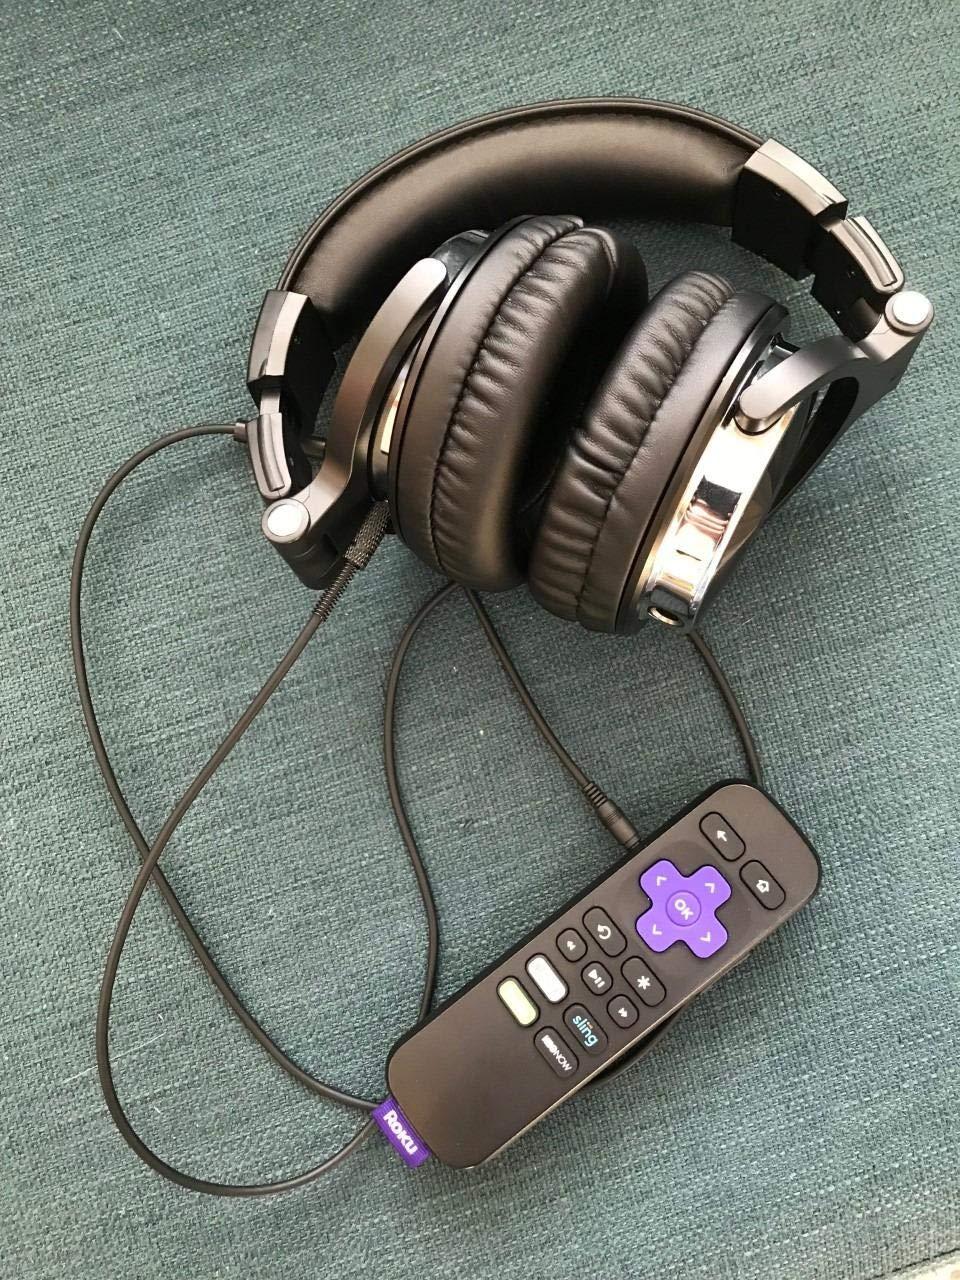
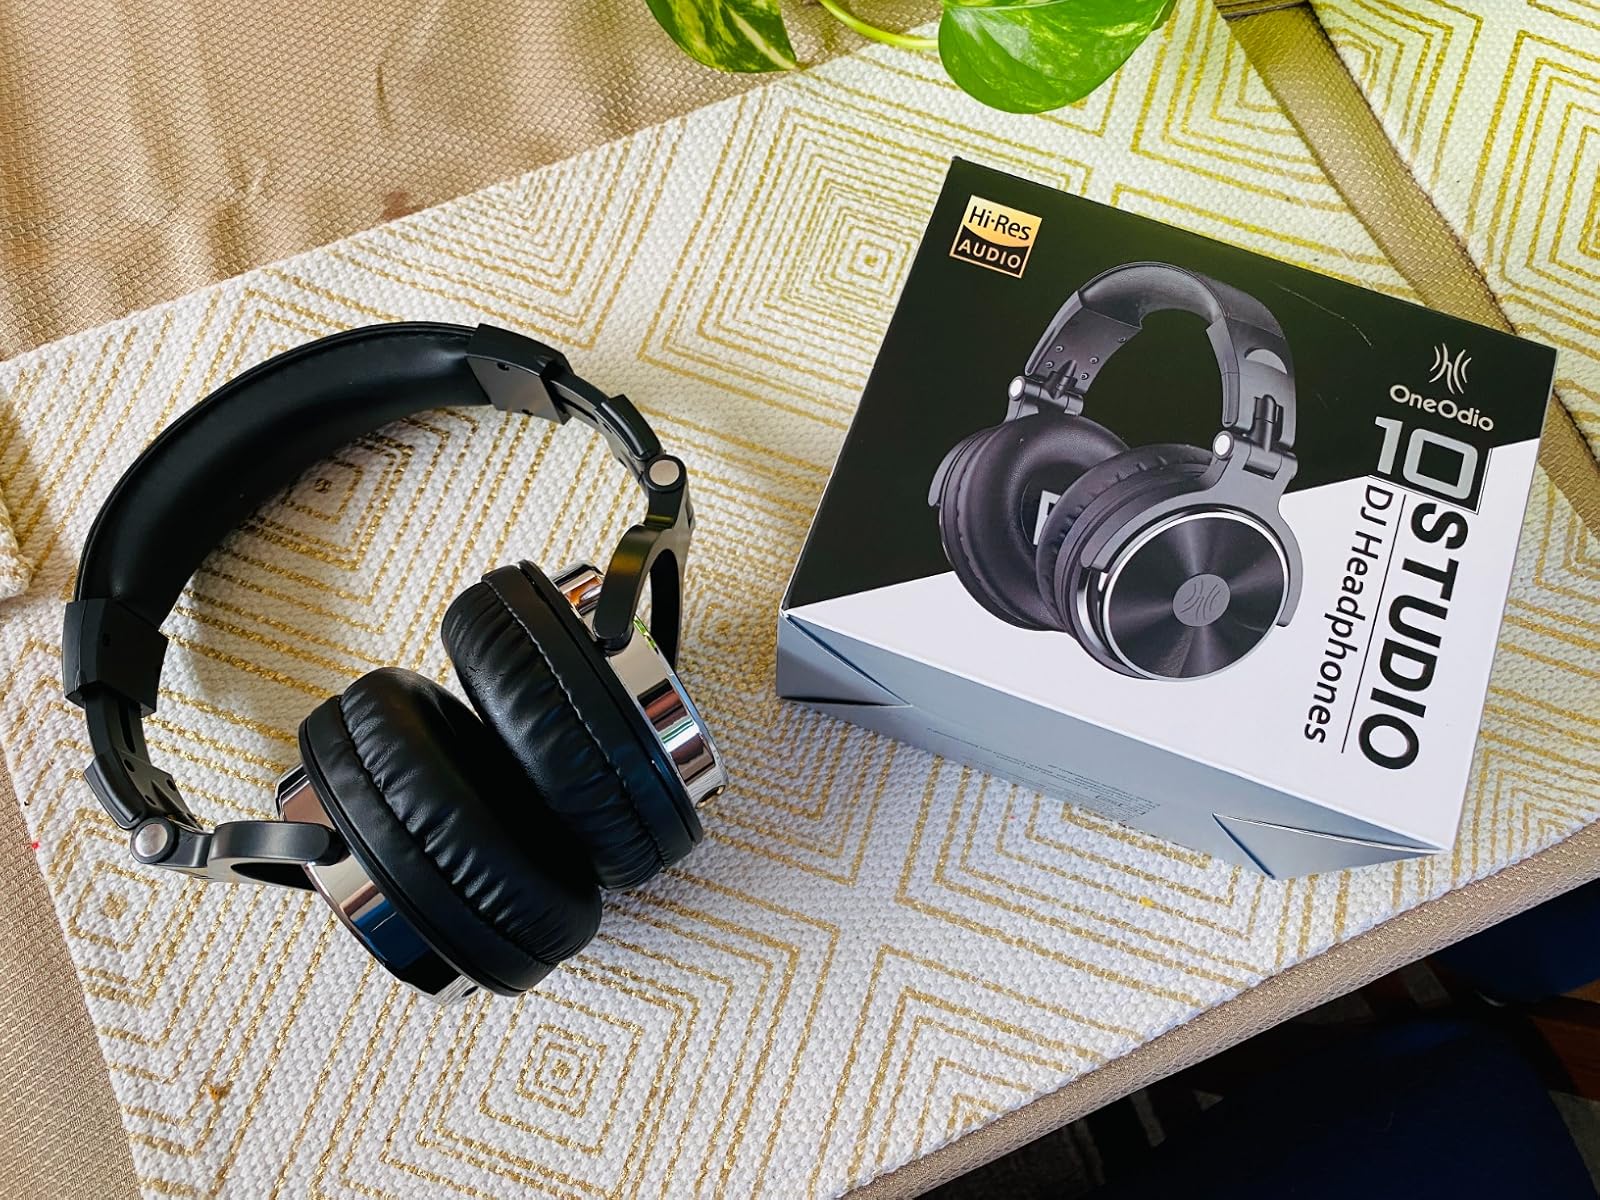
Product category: headphones
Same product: yes